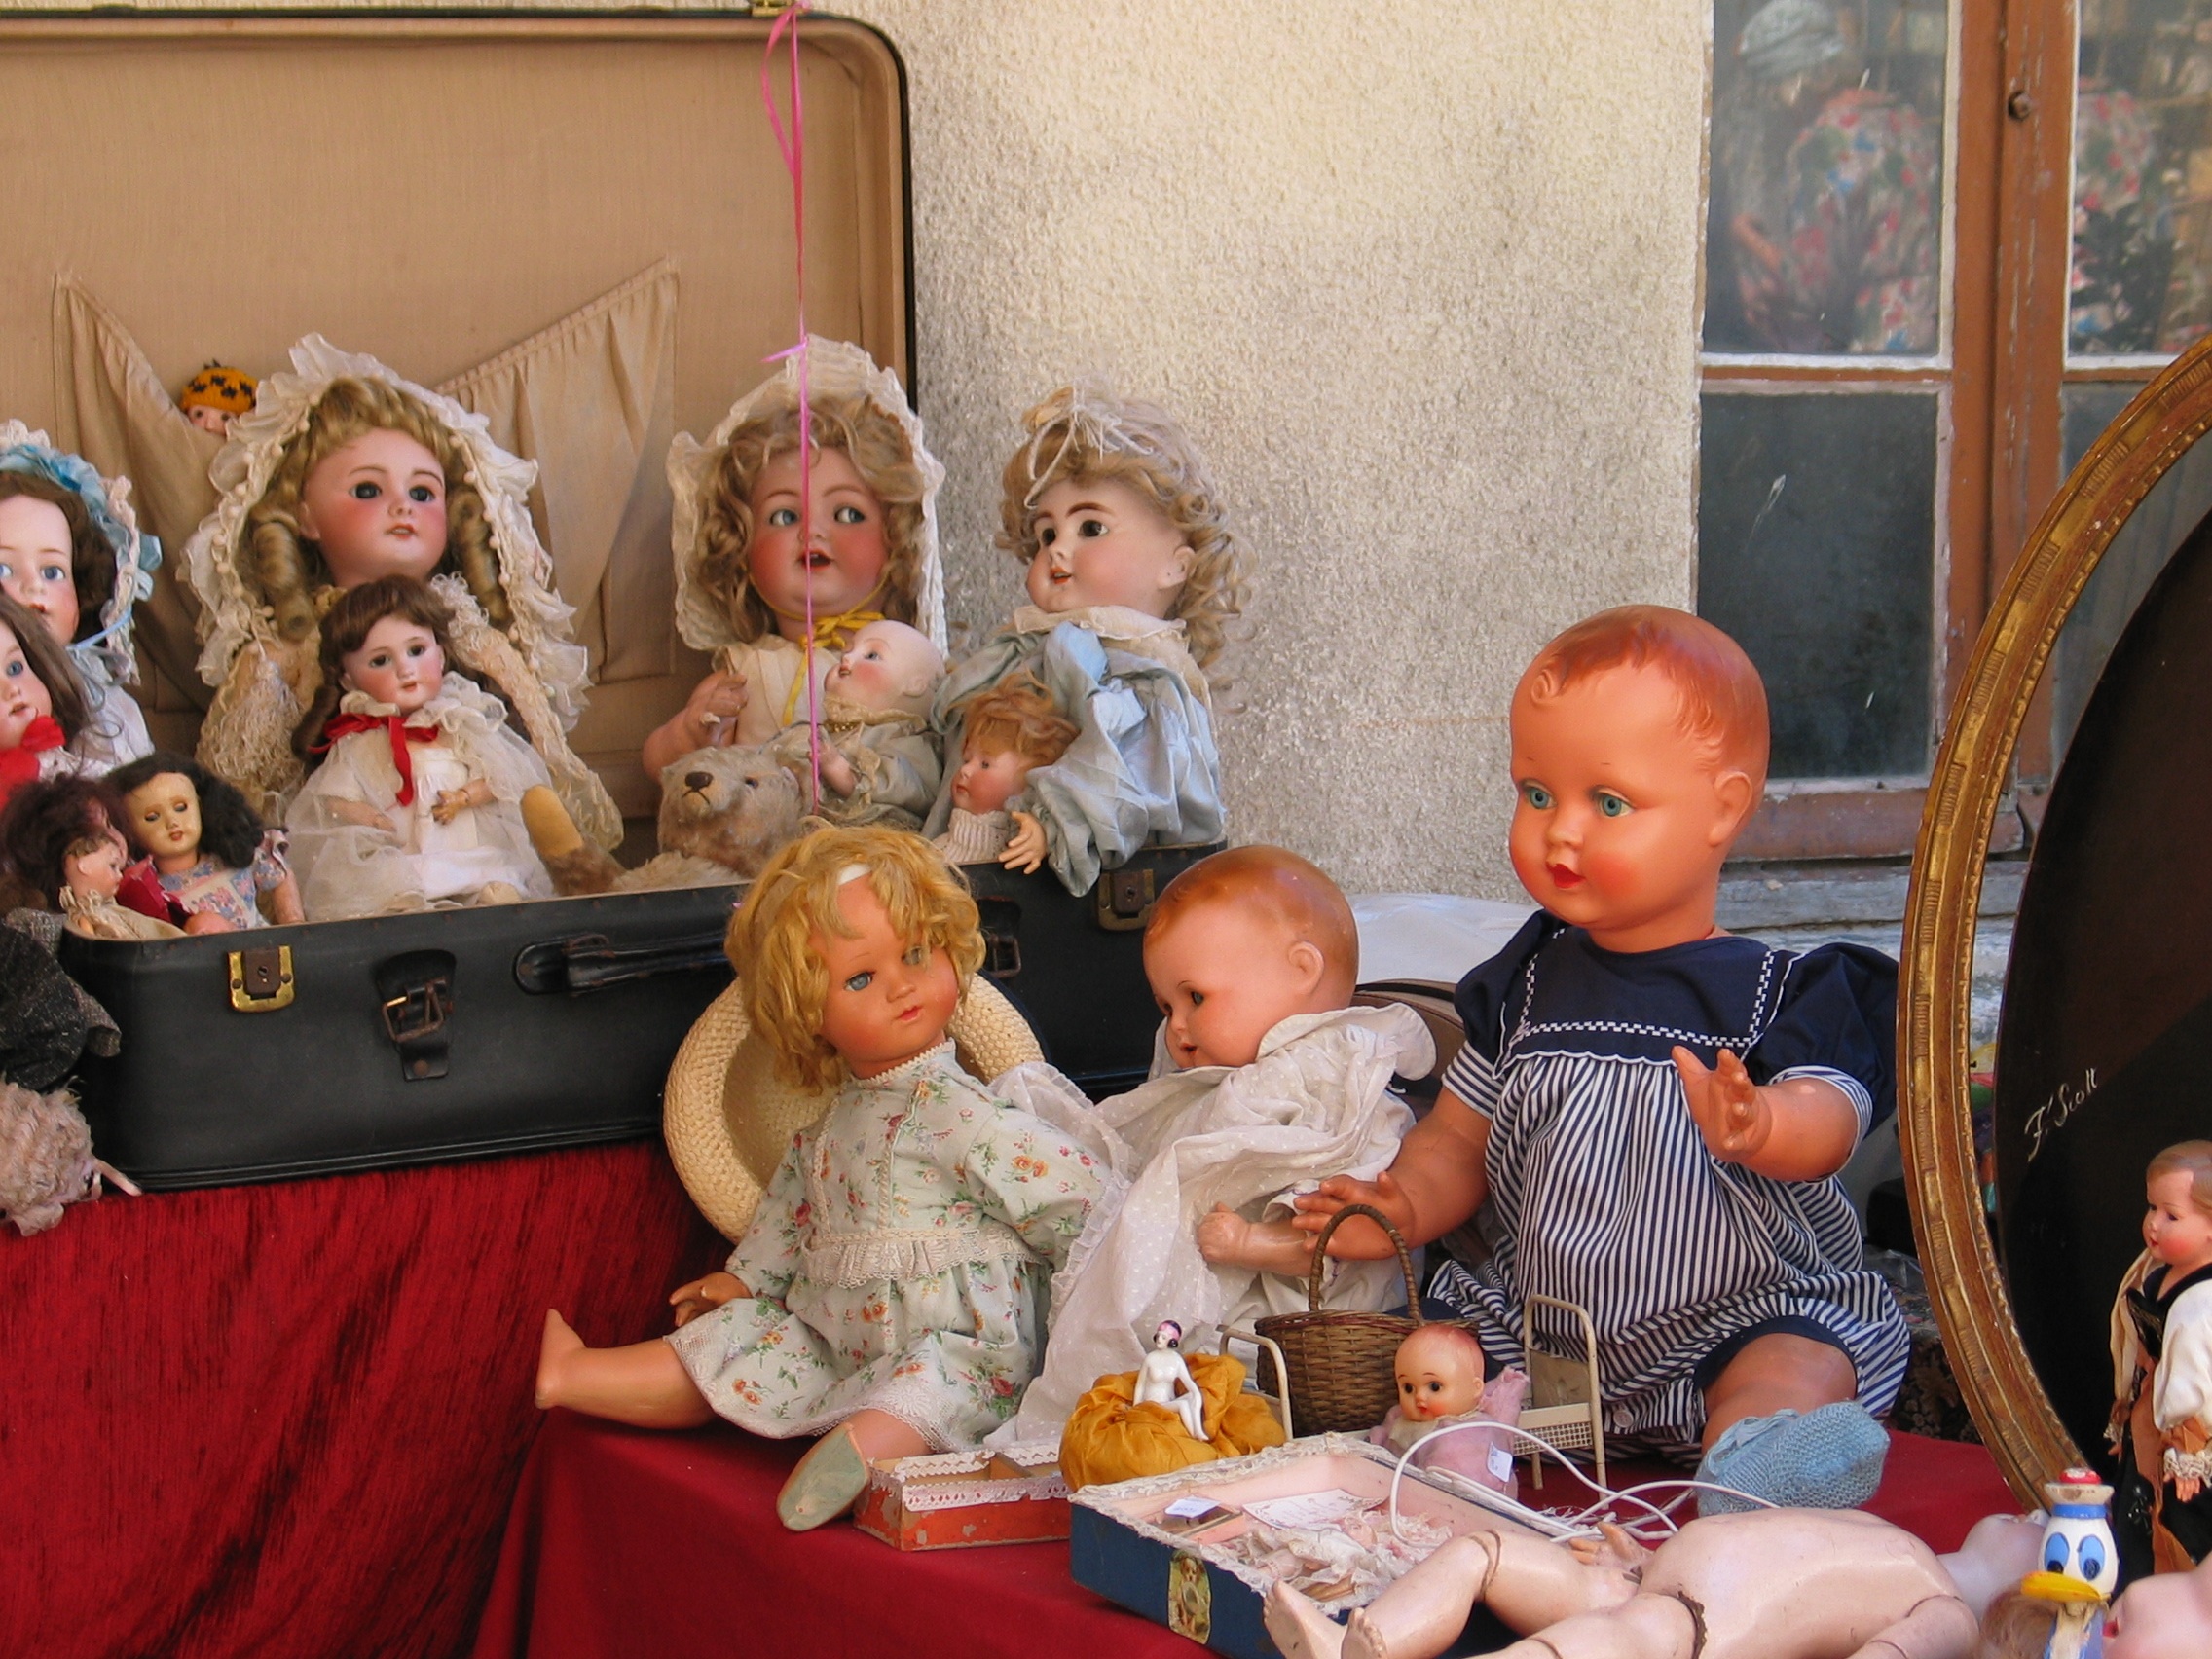
people, vintage, antique, child, christmas, toy, family, pop, toys, history